2020 NASCAR All-Star Race

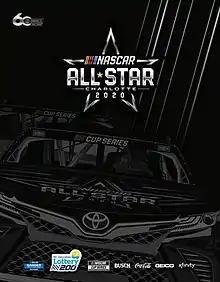
Originally to be held at Charlotte Motor Speedway, this was the program cover anticipating the original date and venue before the pandemic forced NASCAR to move the event to Bristol Motor Speedway at a different date.

As part of scheduling changes associated with the COVID-19 pandemic, and citing a desire to host the race with fans (which was not then possible due to health orders in North Carolina), the All-Star Race was moved from Charlotte Motor Speedway to Bristol Motor Speedway.